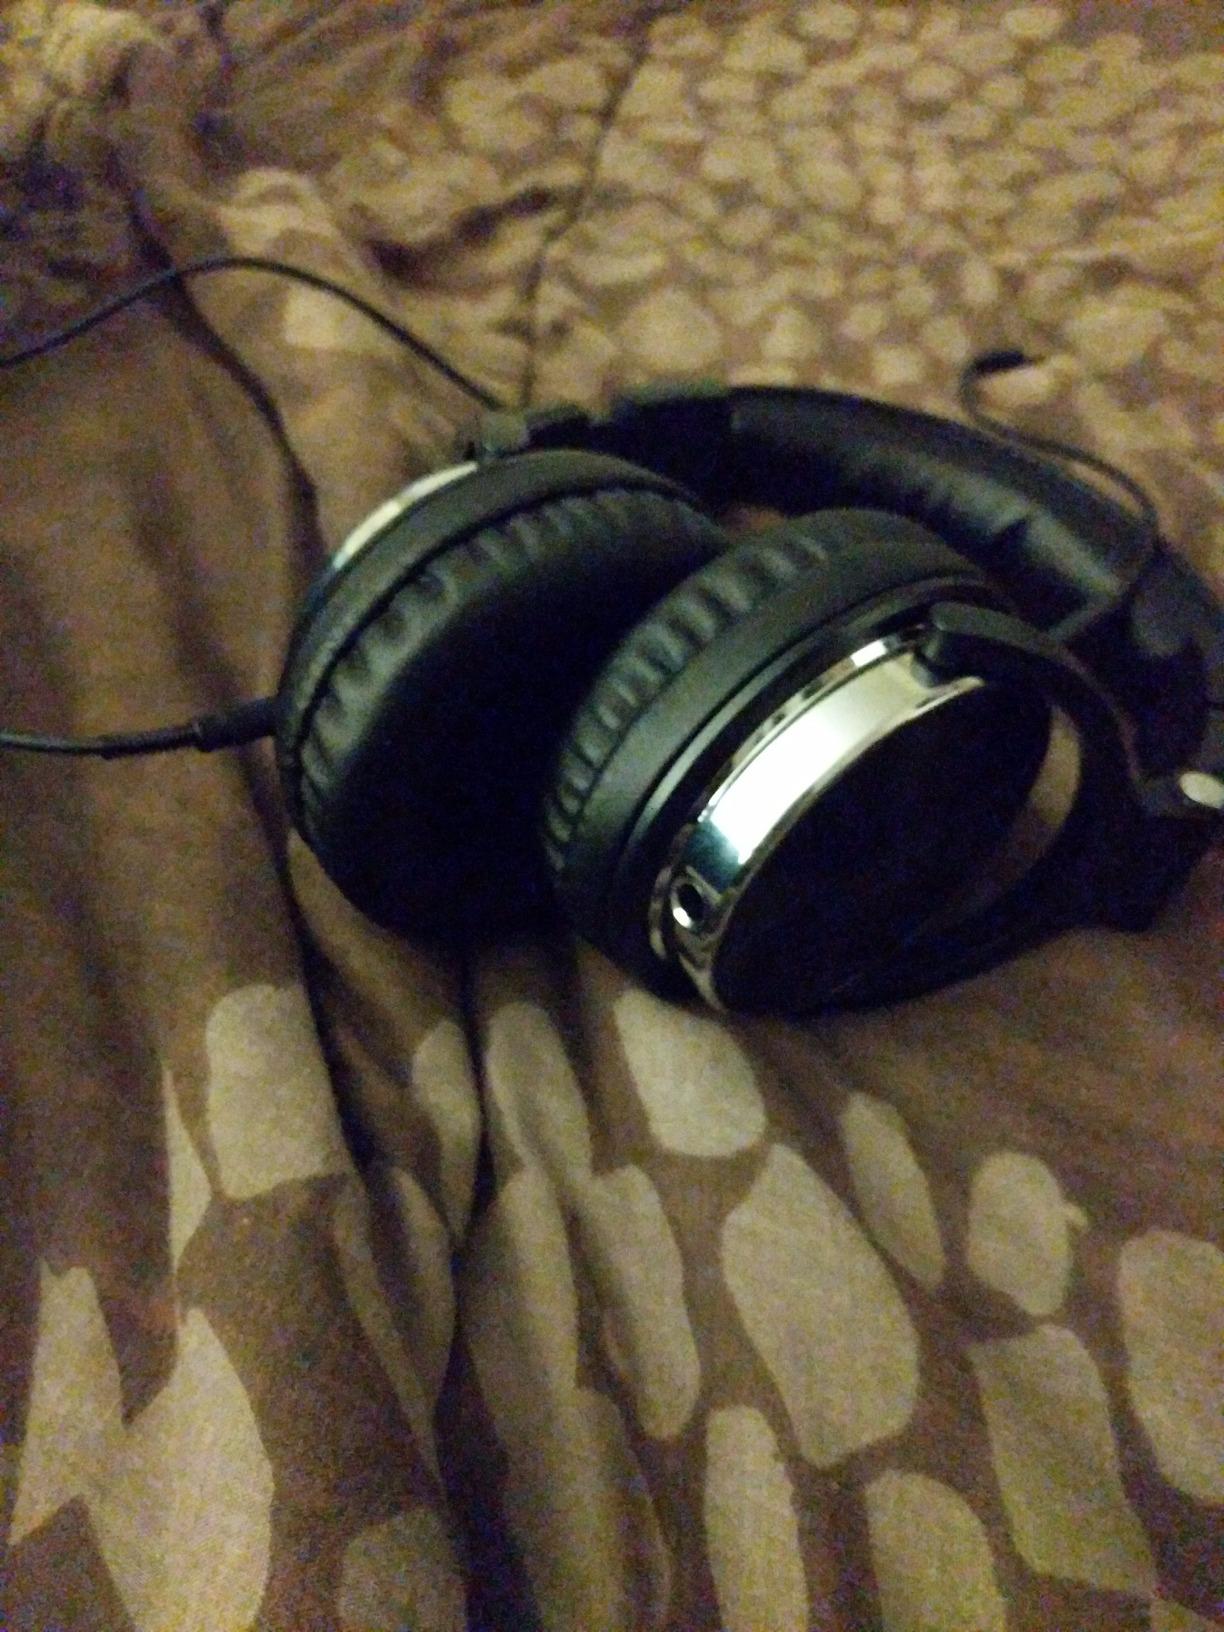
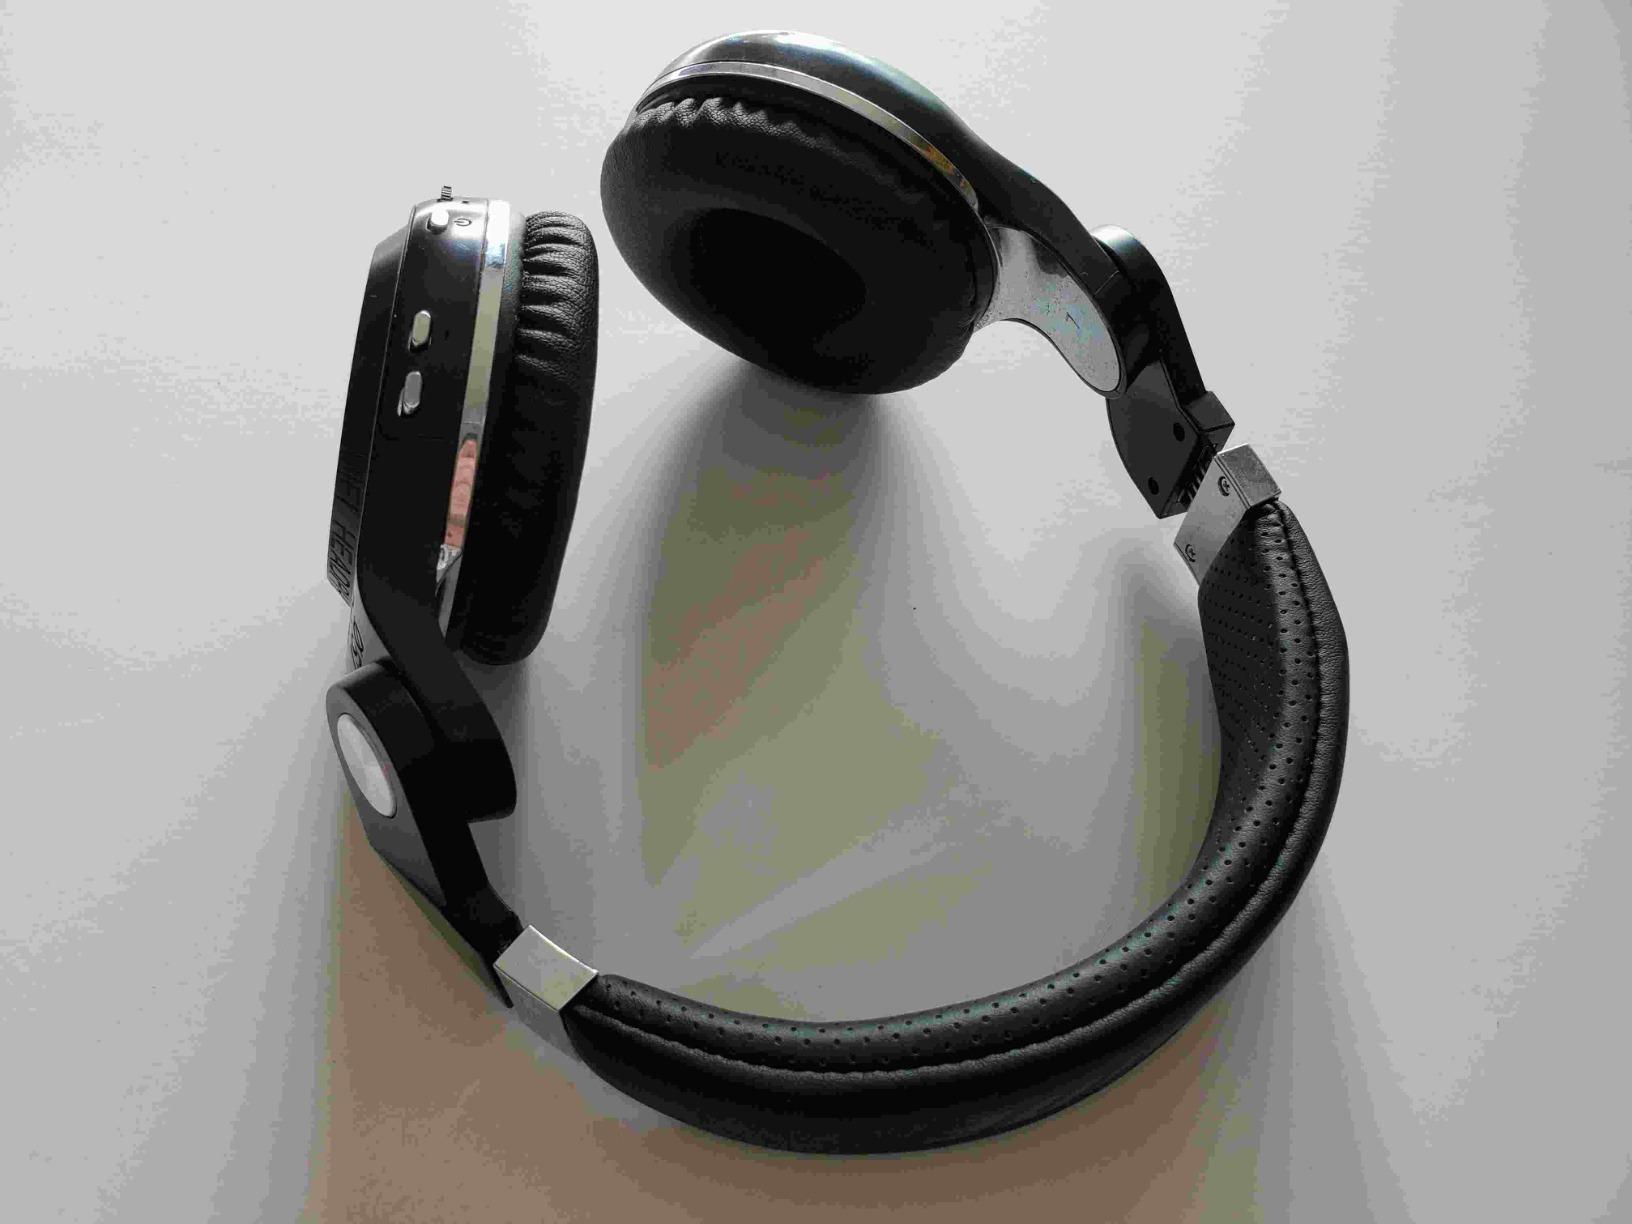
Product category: headphones
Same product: no